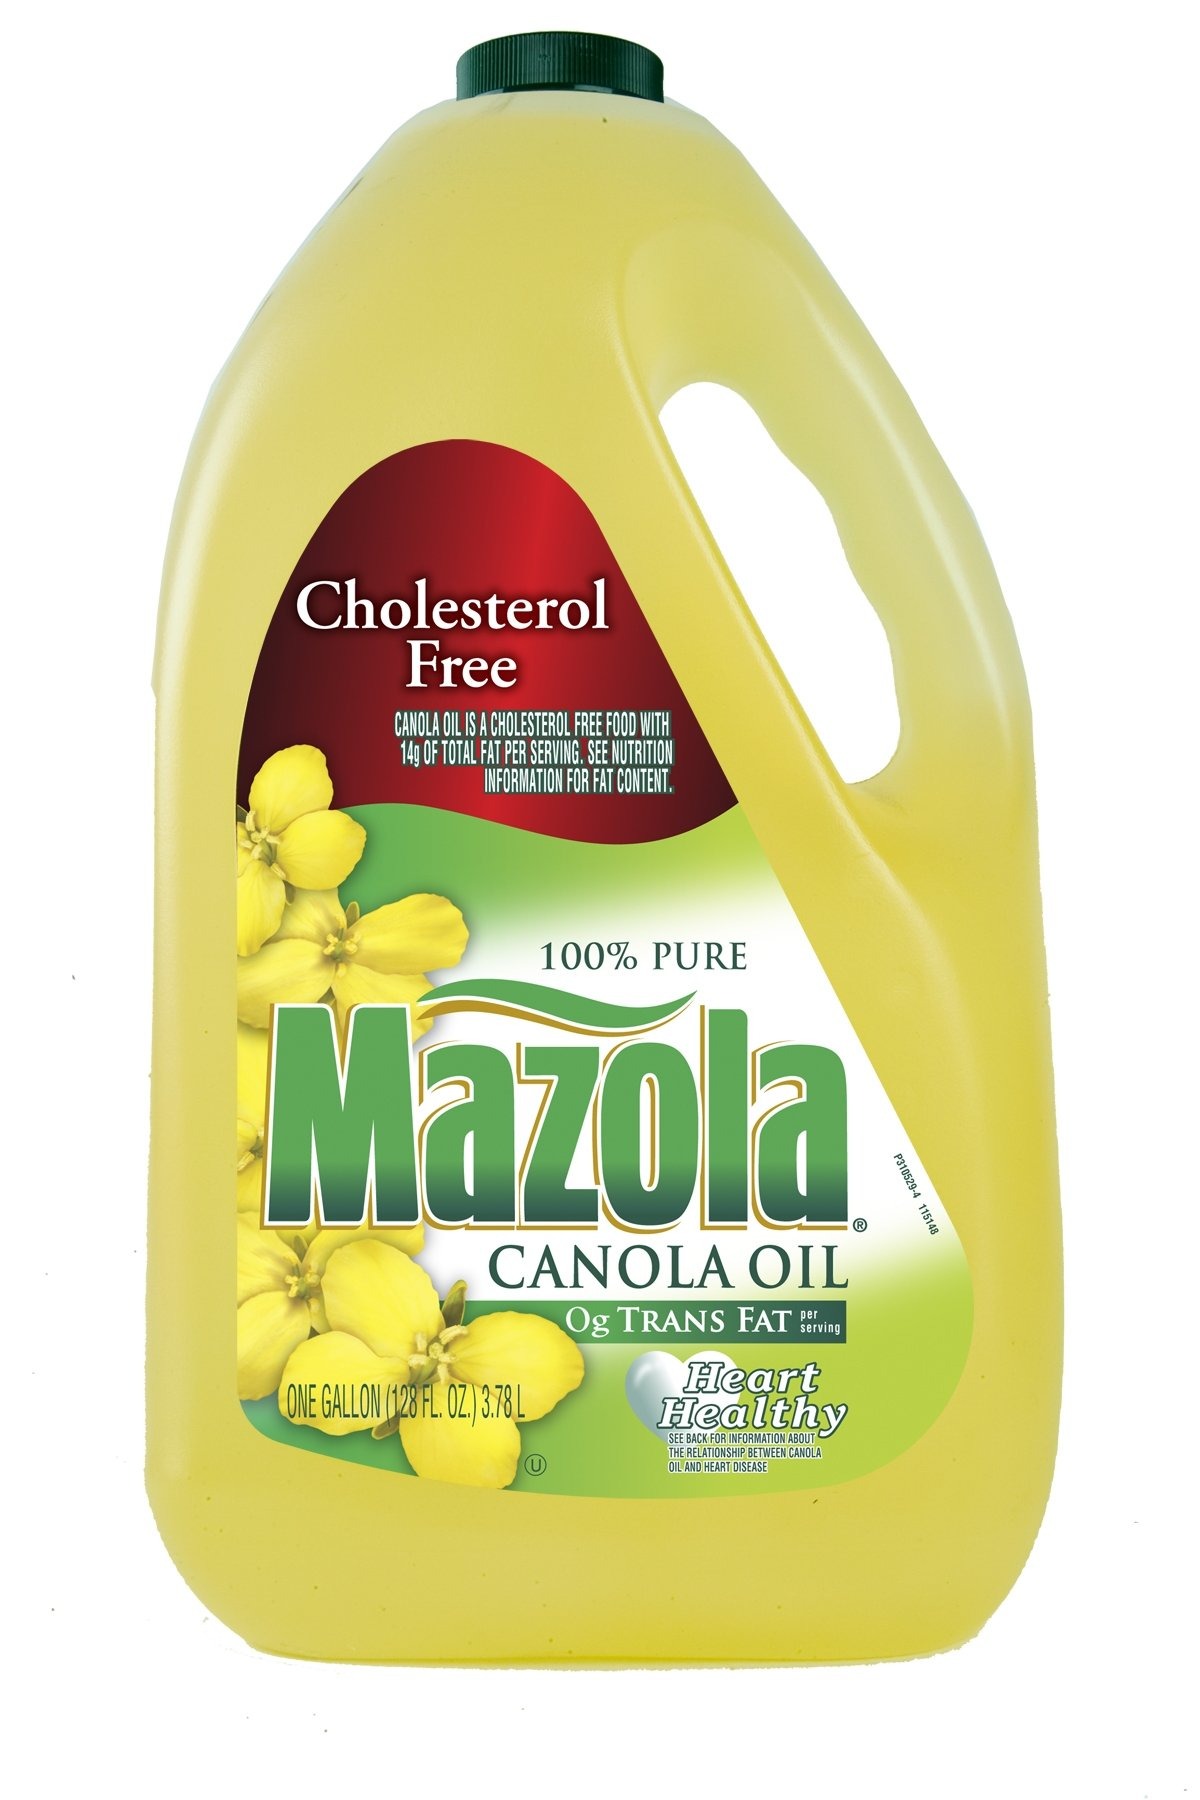
Item Name: Mazola Canola Oil, 96-Ounce
Bullet Point 1: Pack of six, 96-ounce (total of 576 ounces)
Bullet Point 2: Perfect for salad dressings, baking and sautéing
Bullet Point 3: Zero grams trans fat
Value: 96.0
Unit: Ounce

Price: 19.33